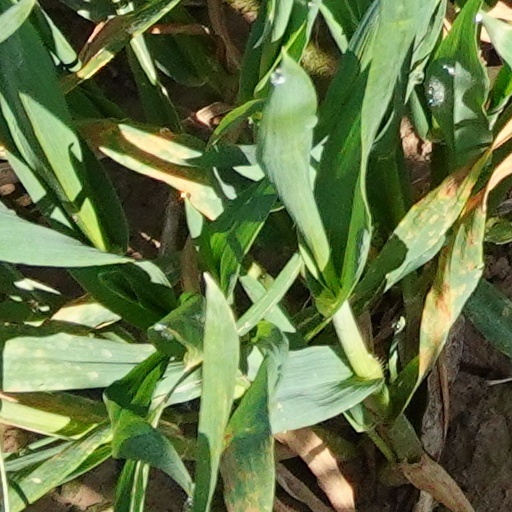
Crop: wheat